MS Jutlandia

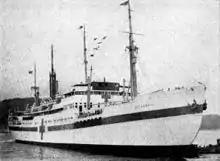
"Jutlandia" in Korea, 1951

When North Korean communist forces attacked South Korea on 25 June 1950, Denmark agreed to provide assistance to the United Nations Command and to give humanitarian support to the allied forces in South Korea. The decision was not uncomplicated: the mood between the superpowers was extremely tense, and Denmark had to find a way to support the UN without being aggressive. Almost instantly, medical supplies were made available, and after negotiations Denmark also agreed to send a hospital ship. In the fall of 1950, EAC again agreed to place the ship at the disposal of the Danish Government, whilst she was en route to New York City.